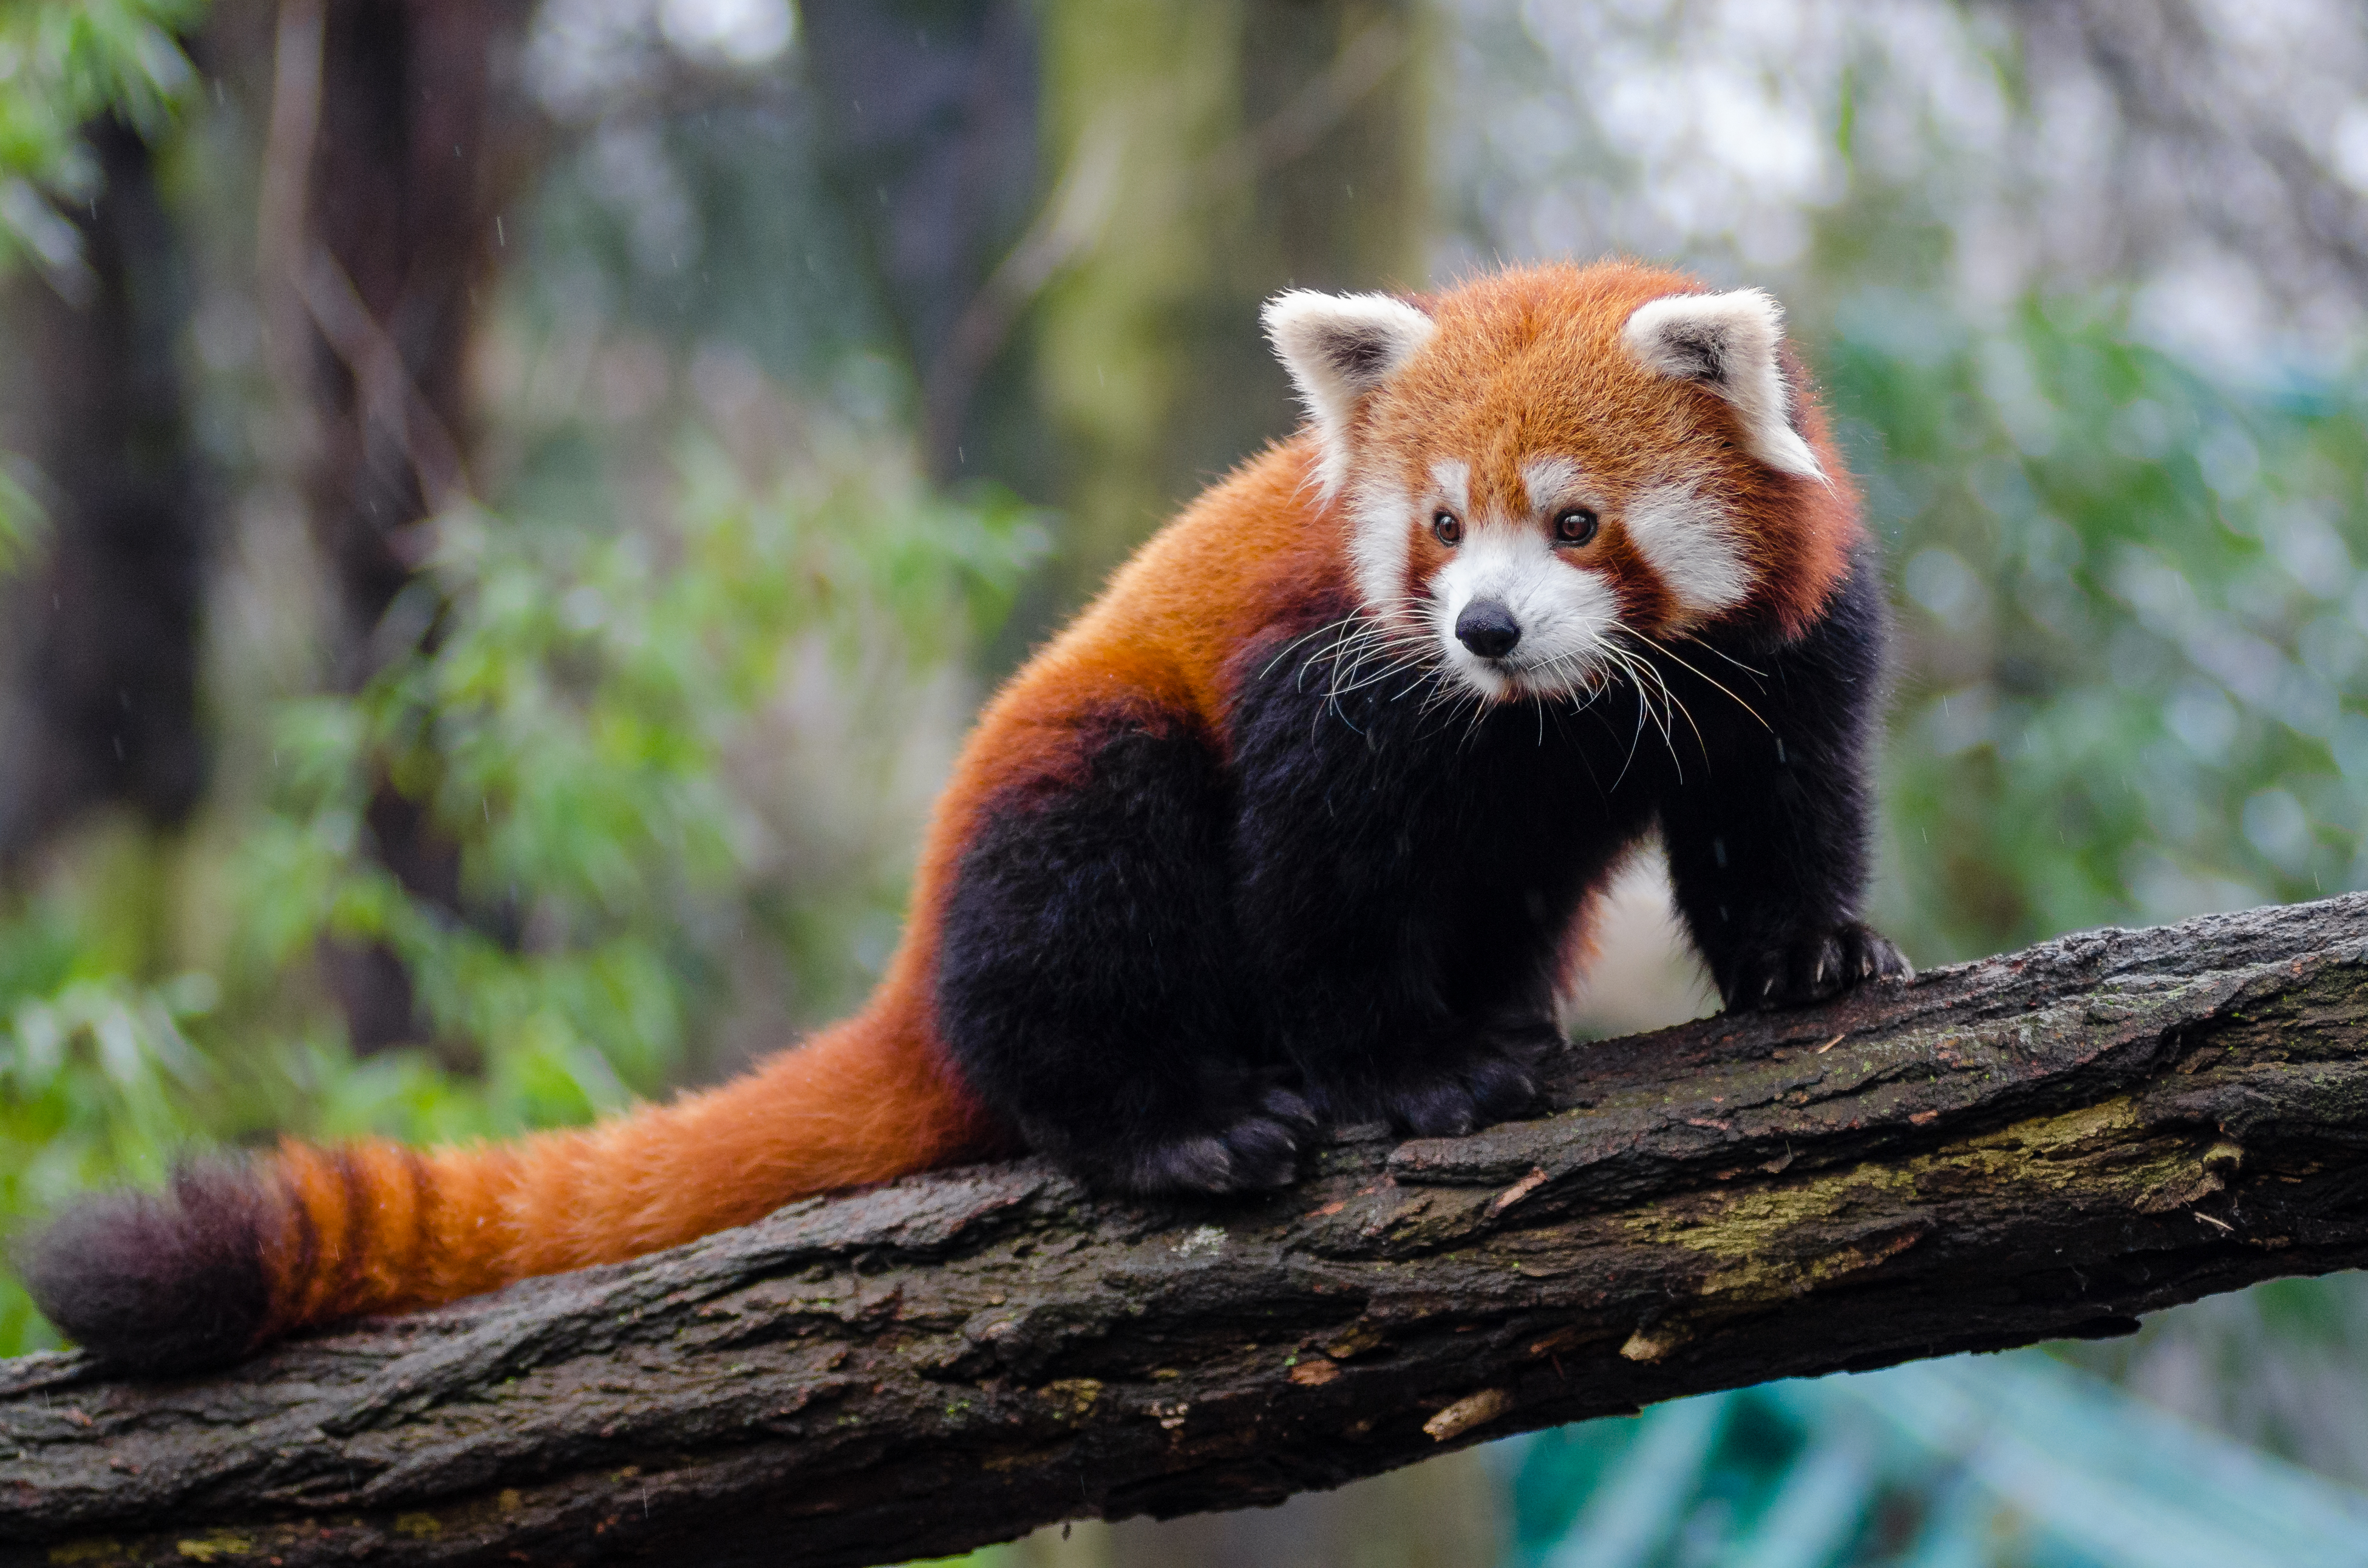
tree, nature, cold, winter, bokeh, vintage, sweet, feet, animal, cute, male, wildlife, zoo, fur, orange, young, green, high, red, foot, mammal, nikon, fauna, red panda, panda, 2015, face, nose, whiskers, paw, tail, animals, ears, endangered, vertebrate, germany, deutschland, natur, paws, tier, iso, ss, fell, grn, gesicht, baum, adorable, bamboo, d7000, roter, kleiner, niedlich, sues, suess, species, bedrohte, tierart, tierpark, jungtier, jung, ohren, schwanz, nase, bedroht, ailurus, fulgens, mozilla, firefox, wochenende, weekend, kalt, mnnlich